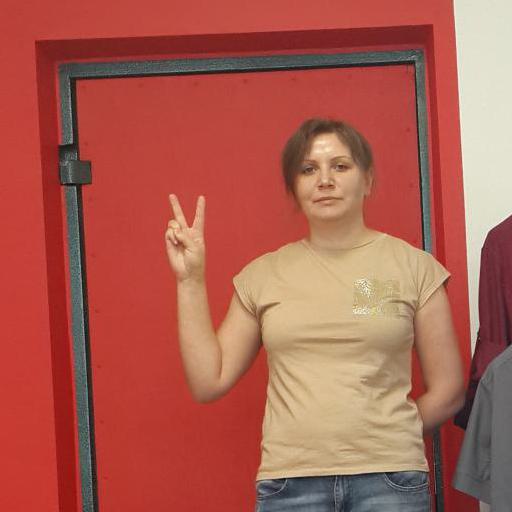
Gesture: peace